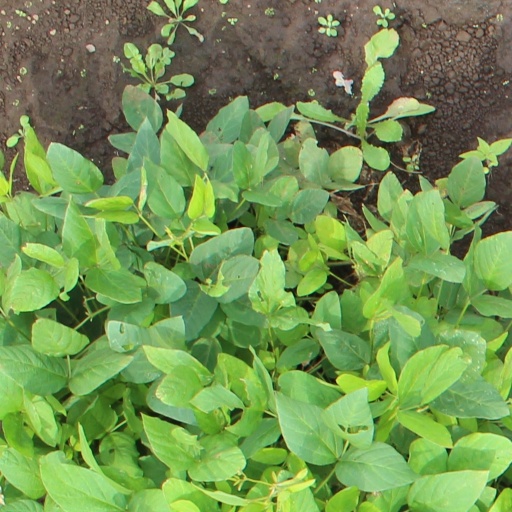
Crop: soybean